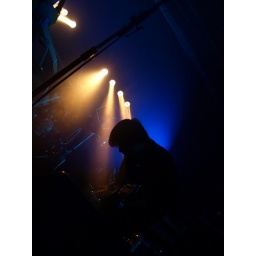
codes in the clouds / water rats